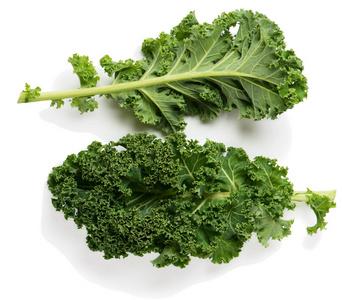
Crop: unknown
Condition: cabbage